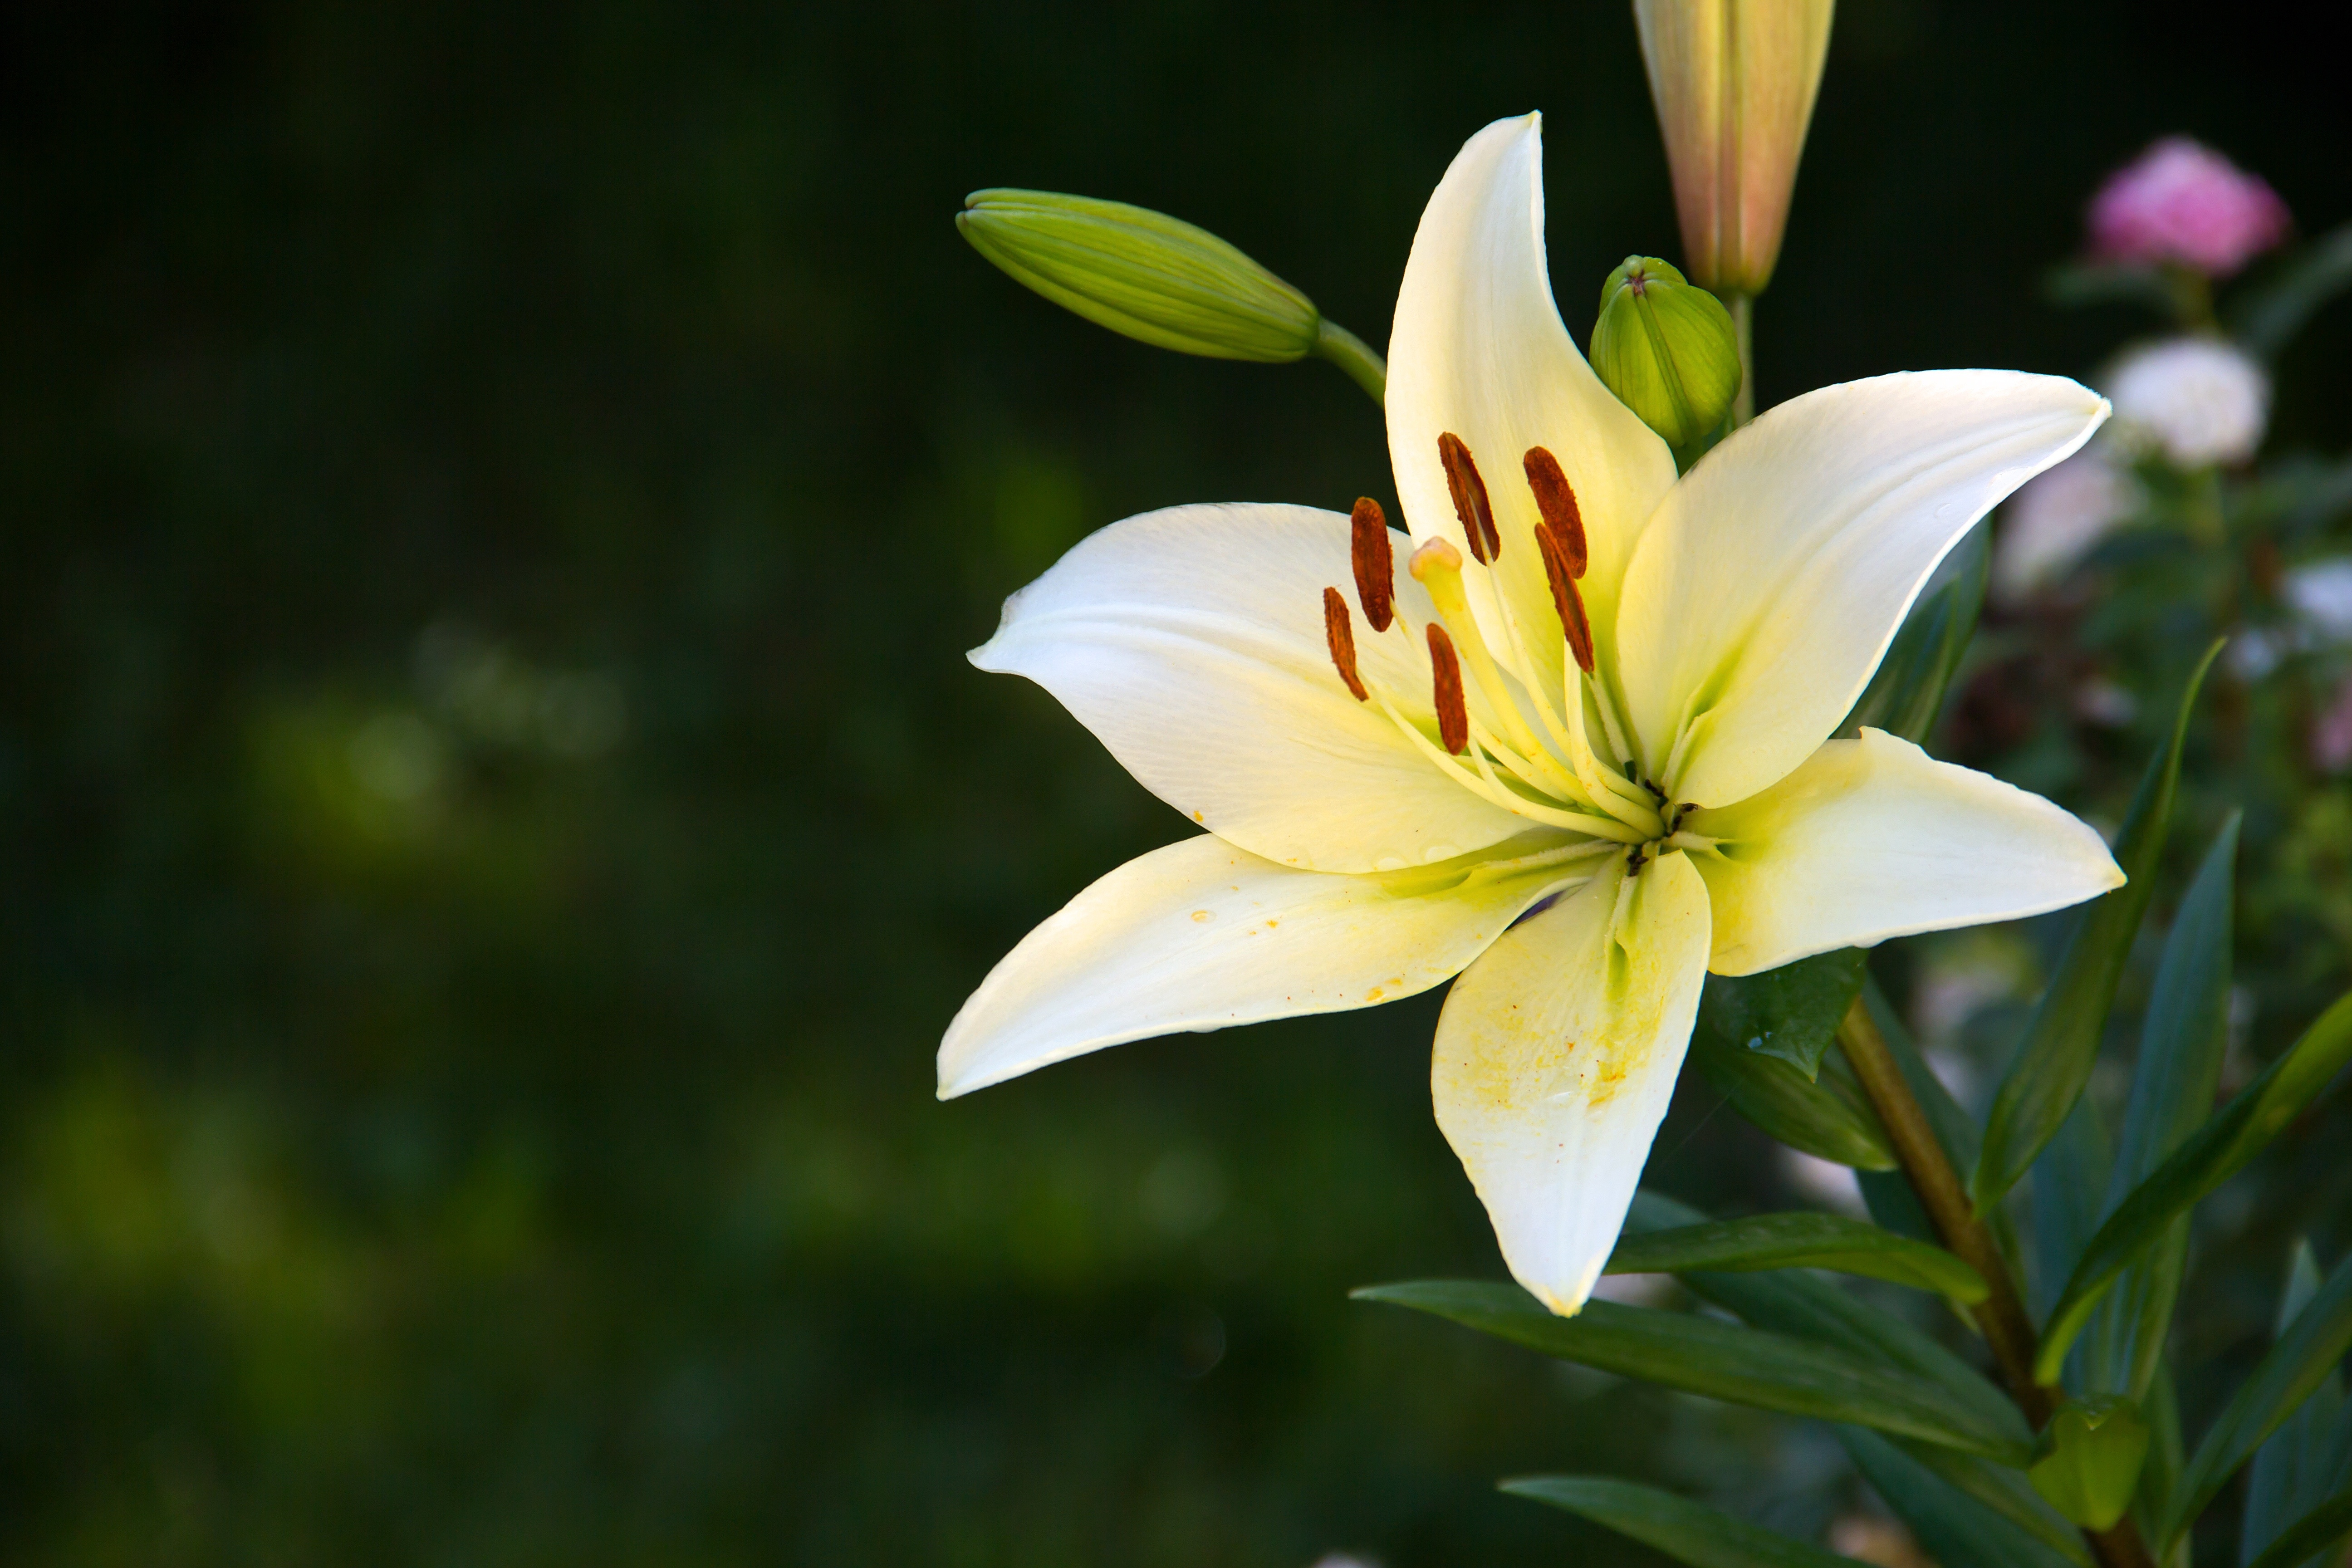
tree, nature, blossom, light, plant, white, flower, petal, home, looking, summer, dark, floral, love, young, spring, green, color, natural, park, botany, colorful, yellow, garden, flora, life, wildflower, close up, outdoors, beauty, lily, flower garden, macro photography, flowering plant, lily family, land plant